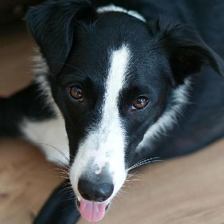
Label: animals